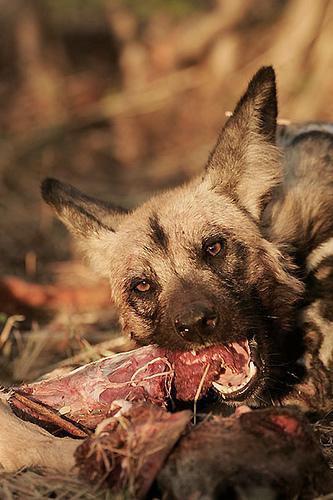
African_hunting_dog